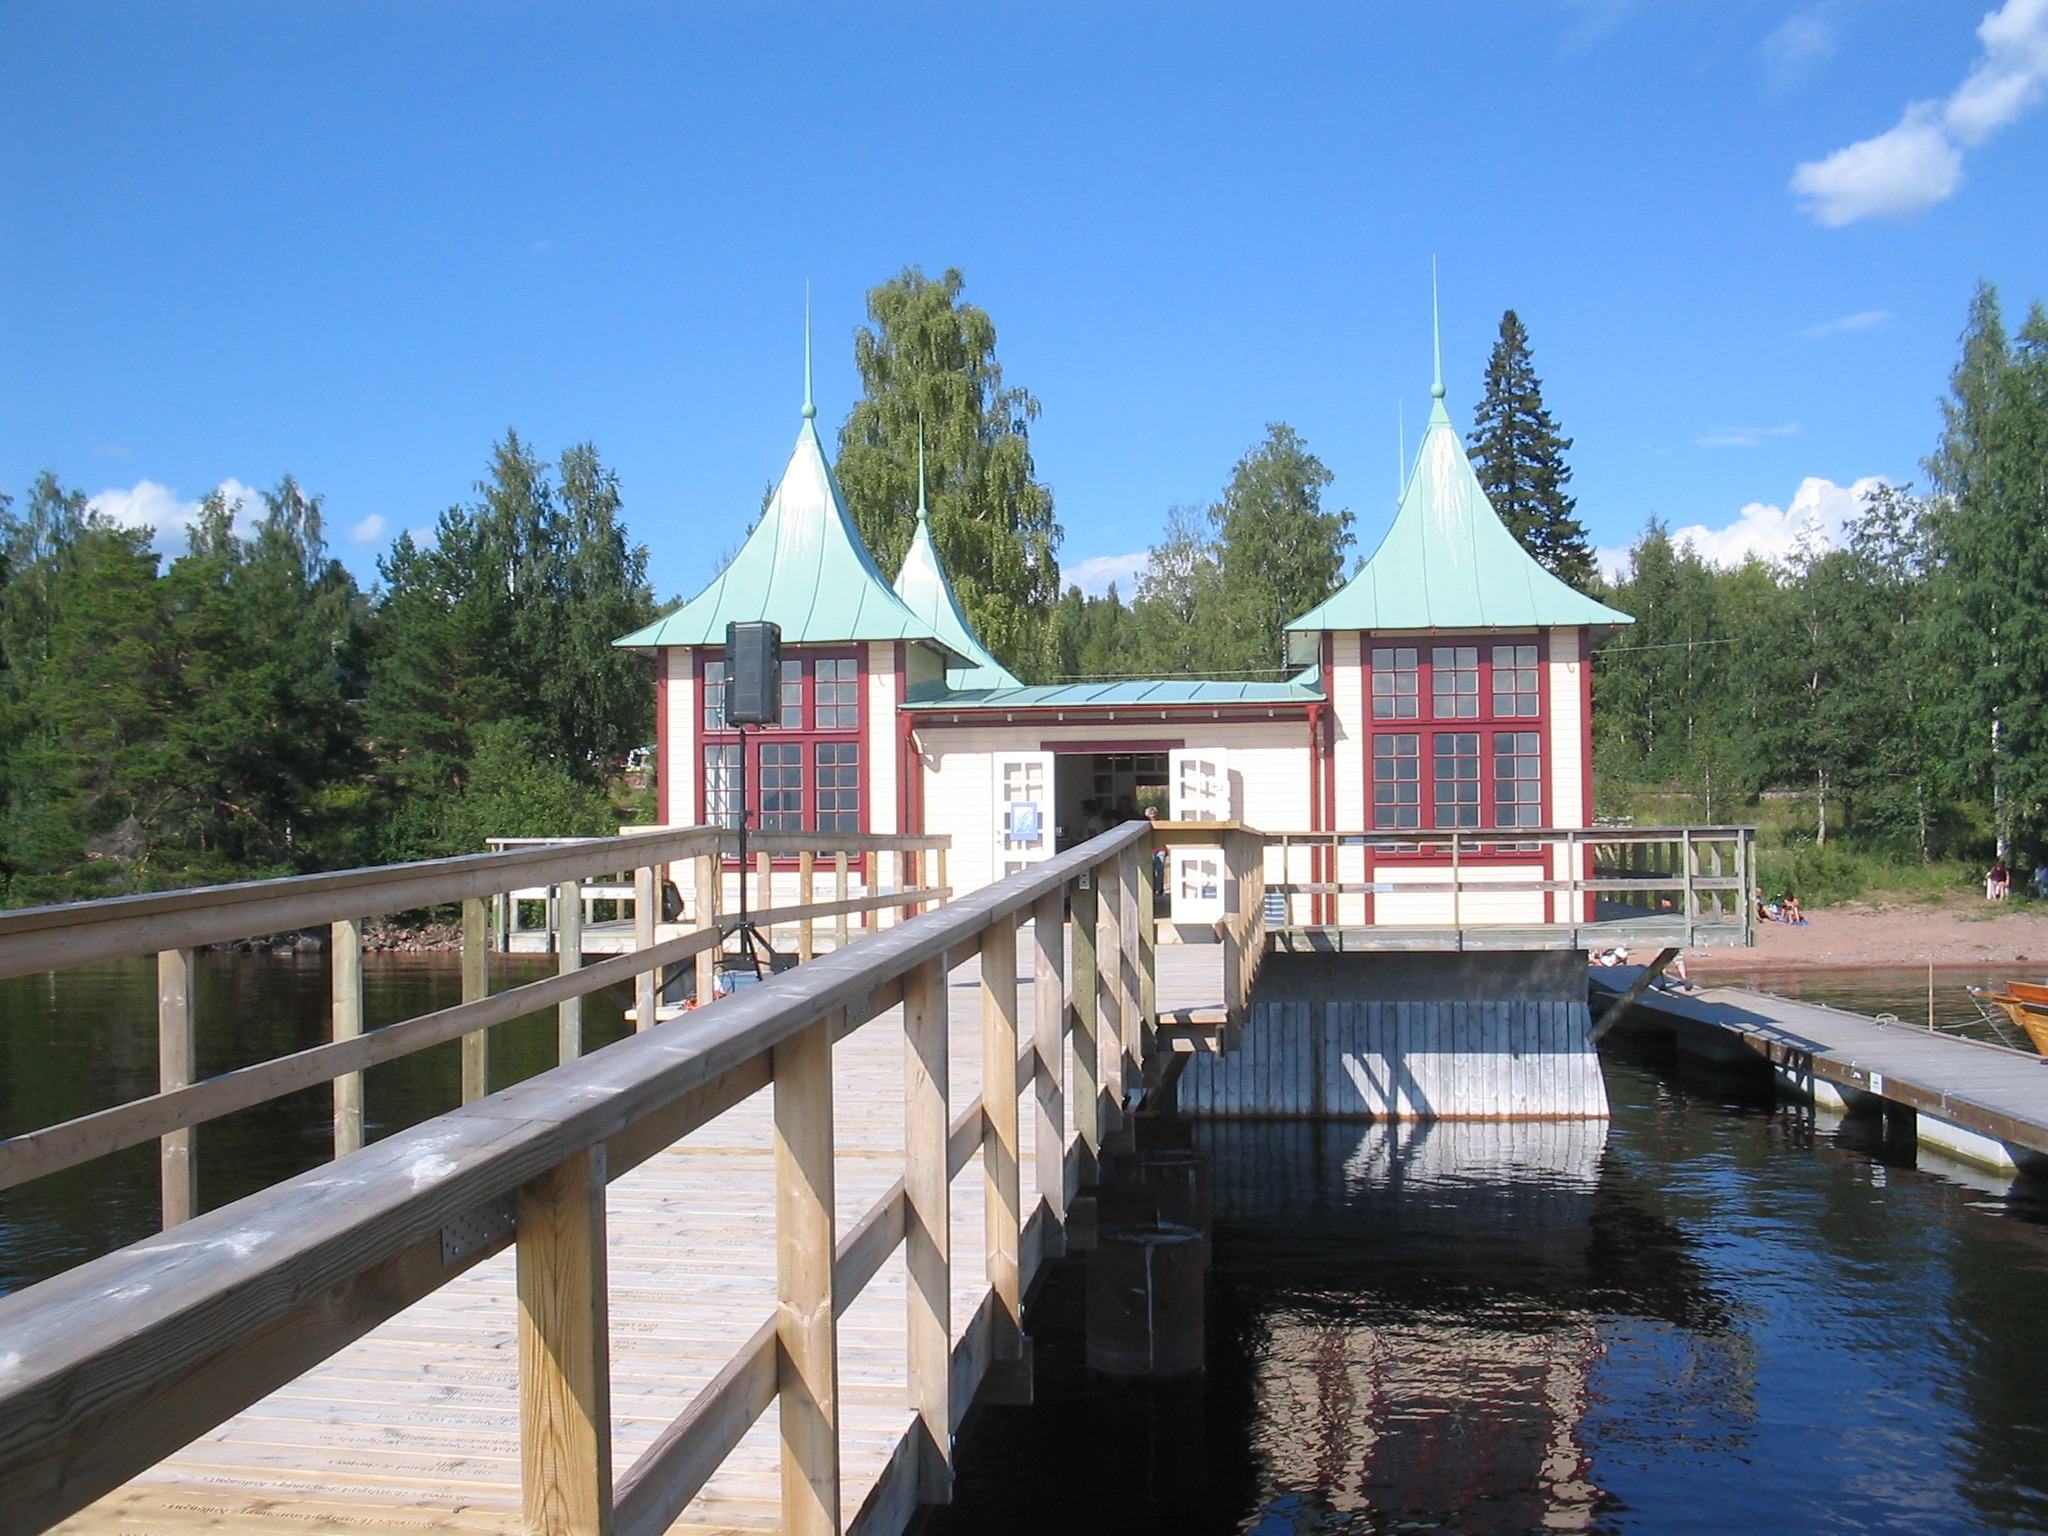
tree, water, nature, forest, wood, bridge, building, river, canal, walkway, summer, cottage, boathouse, waterway, estate, sky blue, the valleys